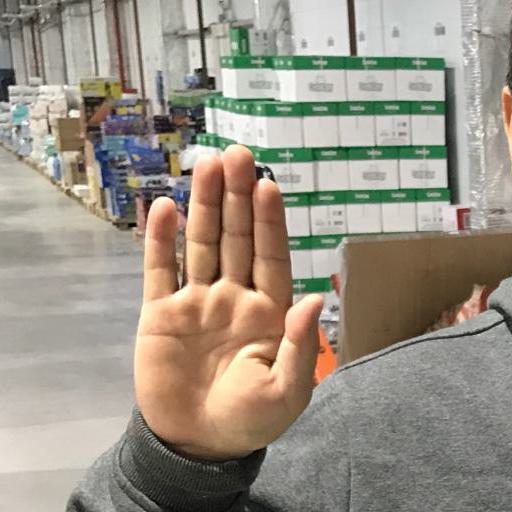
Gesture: stop